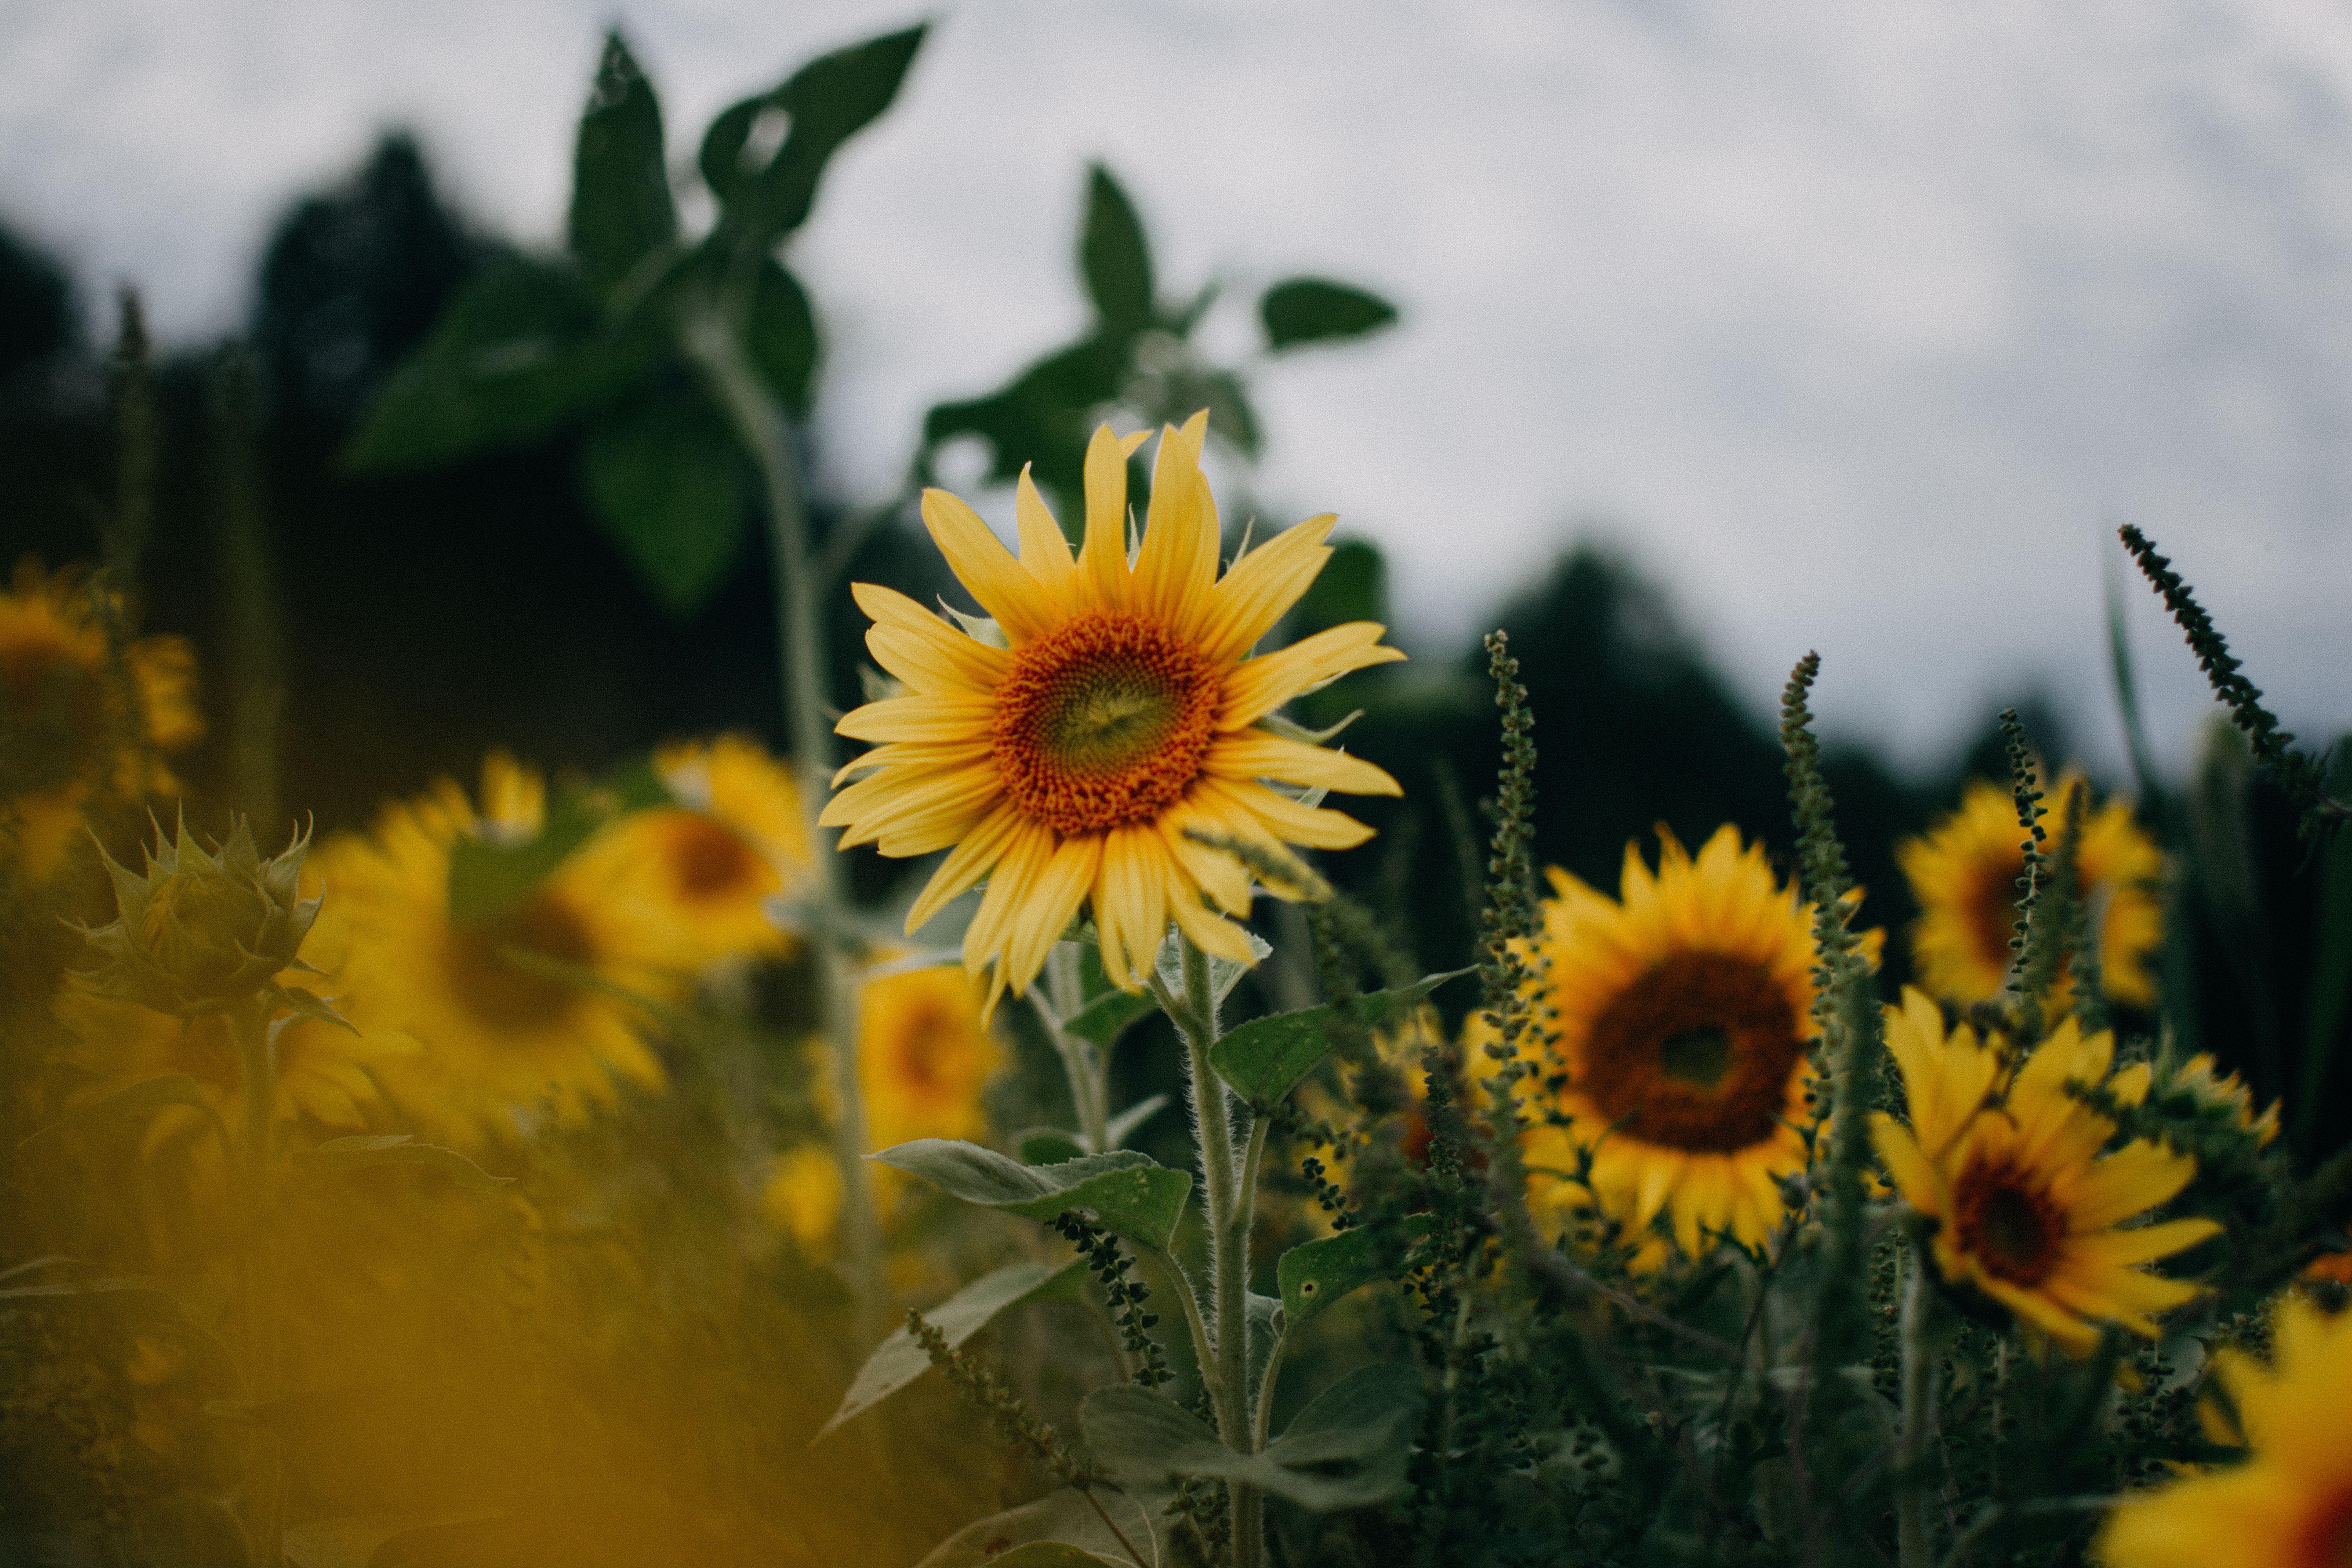
flower, sky, yellow, nature, sunflower, plant, petal, flowering plant, wildflower, spring, close up, summer, daisy, daisy family, grass, photography, field, landscape, sunlight, plant stem, meadow, cloud, annual plant, macro photography, asterales, pollen, prairie, perennial plant